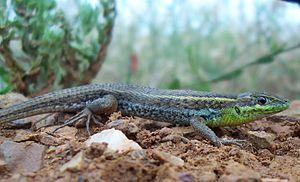
Ophisops elegans est une espèce de sauriens de la famille des Lacertidae.
Ophisops est un genre de sauriens de la famille des Lacertidae.